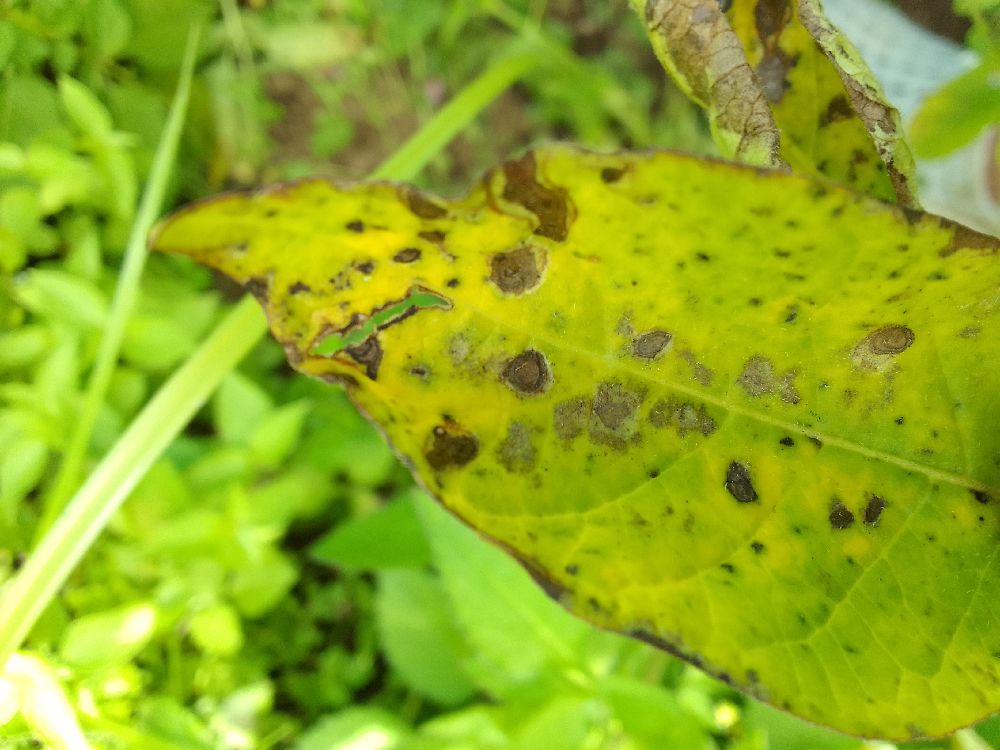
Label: Early blight